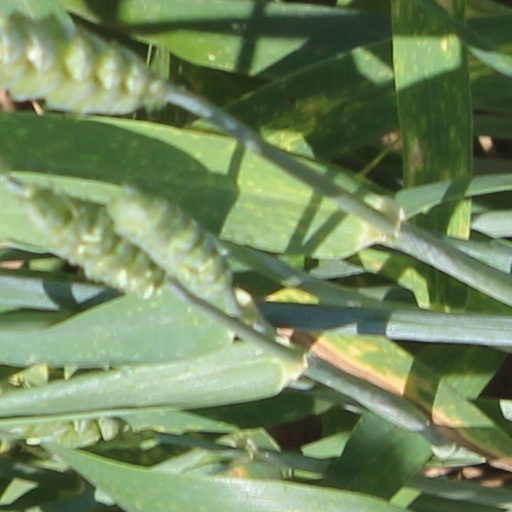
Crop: wheat